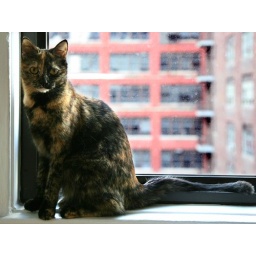
Simone shares our view. Snowflakes, raindrops, pigeons and people walking on the street below are equally fascinating.